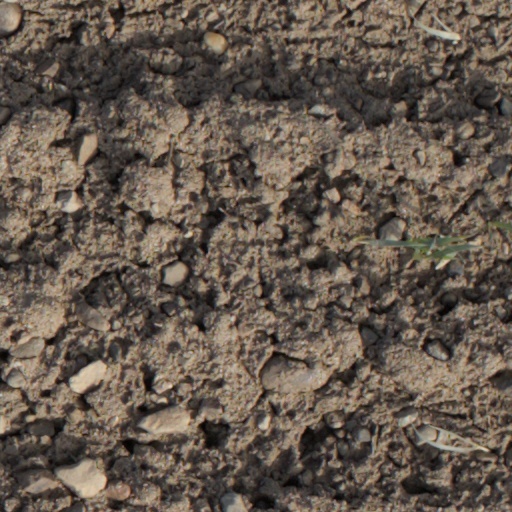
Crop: wheat